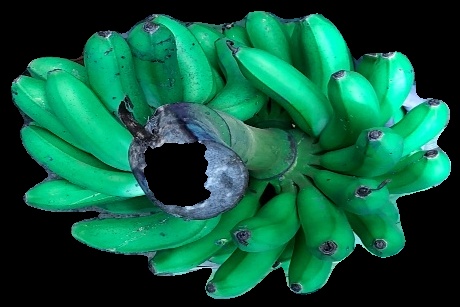
Variety: rasbale
Grade: grade1